Shah Jahan

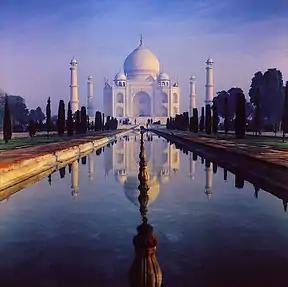
The Taj Mahal, the burial place of Shah Jahan and his wife Mumtaz Mahal

Due to the long period of tensions between his father and his half-brother, Khusrau Mirza, Khurram began to drift closer to his father, and, over time, started to be considered the de facto heir-apparent by court chroniclers. This status was given official sanction when Jahangir granted the sarkar of Hissar-e-Feroza, which had traditionally been the fief of the heir-apparent, to Khurram in 1608. After her marriage to Jahangir in the year 1611, Nur Jahan gradually became an active participant in all decisions made by Jahangir and gained extreme powers in administration, so much so that it was obvious to everyone both inside and outside that most of his decisions were actually hers. Slowly, while Jahangir became more indulgent in wine and opium, she was considered to be the actual power behind the throne. Her near and dear relatives acquired important positions in the Mughal court, termed the Nur Jahan junta by historians. Khurram was in constant conflict with his stepmother, Nur Jahan who favoured her son-in-law Shahryar Mirza for the succession to the Mughal throne over him. In the last years of Jahangir's life, Nur Jahan was in full power, and the emperor had left all the burden of governance on her. She tried to weaken Khurram's position in the Mughal court by sending him on campaigns far in Deccan, while ensuring several favours were being bestowed on her son-in-law. Khurram, after sensing the danger posed to his status as heir-apparent, rebelled against his father in 1622 but did not succeed and eventually lost the favour of his father. Several years before Jahangir's death in 1627, coins began to be struck containing Nur Jahan's name along with Jahangir's name; In fact, there were two prerogatives of sovereignty for the legitimacy of a Muslim monarchy (reading the Khutbah and the other being the right to mint coins). After the death of Jahangir in 1627, a struggle developed between Khurram and his half-brother, Shahryar Mirza for the succession to the Mughal throne. Khurram won the battle of succession and became the fifth Mughal Emperor. Nur Jahan was subsequently deprived of her imperial stature, authority, privileges, honors and economic grants and was put under house arrest on the orders of Khurram and led a quiet and comfortable life till her death.